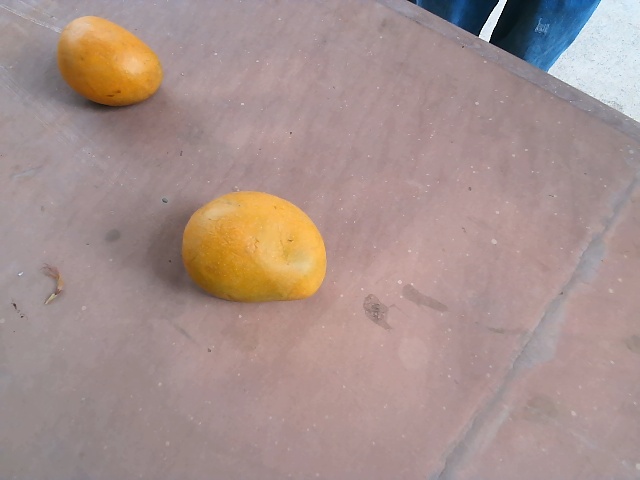
Label: Ripe_Mango